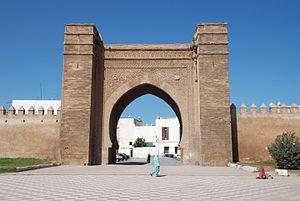
Salé est une ville et commune du Maroc, chef-lieu de la préfecture de Salé, au sein de la région de Rabat-Salé-Kénitra. Elle est située au bord de l'océan Atlantique, sur la rive droite de l'embouchure du Bouregreg, en face de la capitale nationale Rabat. Ceci explique que les deux villes soient parfois qualifiées de « villes jumelles », mais chacune dispose de ses traditions et de son histoire propres. En 2014, la commune comptait 982 163 habitants. Salé est reliée à Rabat par plusieurs ponts dont le pont Hassan II est le plus utilisé.
L'Association sportive de Salé, plus couramment abrégé en AS Salé, est un club marocain de football fondé en 1928 et basé dans la ville de Salé.
Mohamed Ben Ali, de son nom complet Aba Abdallah Mohamed ben ali ben Mohamed ben Abdallah Ben al-Hajj al-Ichbili, né à Séville et mort à Fès en 1314, est un architecte sévillan musulman ayant opéré sous l'ère mérinide.
Abû Yûsuf Ya`qûb ben `Abd al-Haqq est né à une date inconnue. L'un des fils d'Abû Yahyâ, le précédent sultan mérinide, prétendit succéder à son père, mais ce fut son oncle Abû Yûsuf Ya`qûb, quatrième fils de `Abd al-Haqq qui lui succéda en 1258. Il est mort de maladie à Algésiras en 1286.